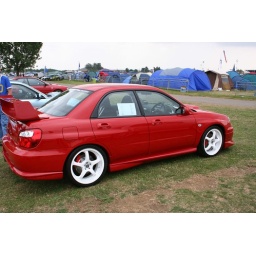
You really dont see many in red and the white wheels look great!